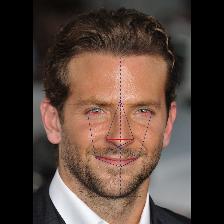
Label: Human